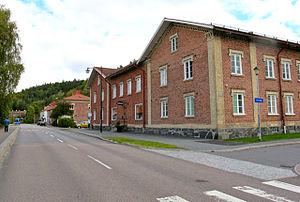
Jonsered est une localité de Suède située dans la commune de Partille du comté de Västra Götaland. Elle couvre une superficie de 0,64 km². En 2010, elle compte 930 habitants.